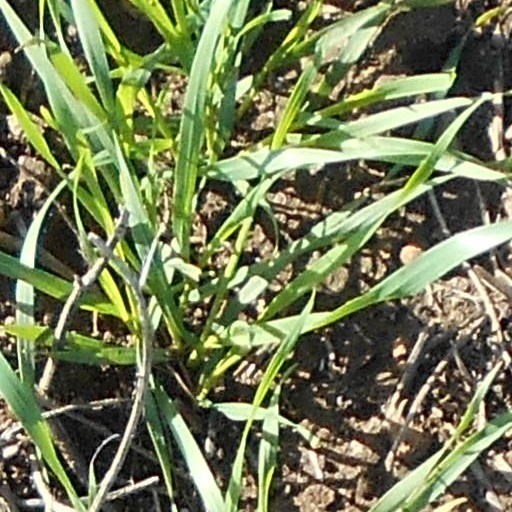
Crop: wheat